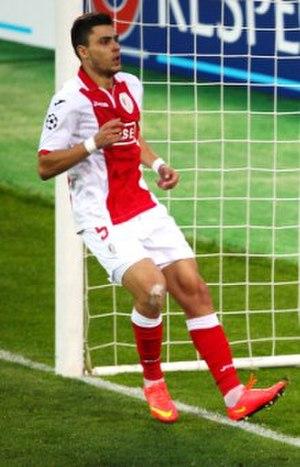
Jorge Filipe Avelino Teixeira, est un footballeur portugais né le 27 août 1986 à Lisbonne. Il évolue actuellement à Saint-Trond VV comme défenseur.